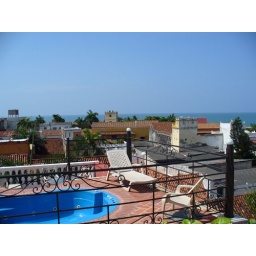
View from the roof top of a house in Old City, Cartagena.